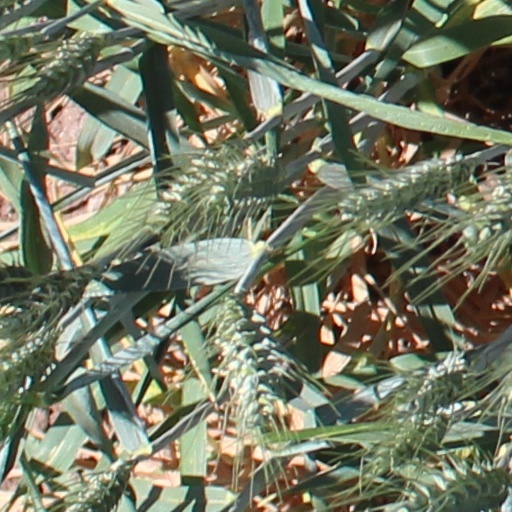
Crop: wheat